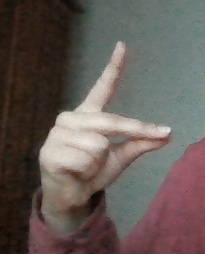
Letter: ta